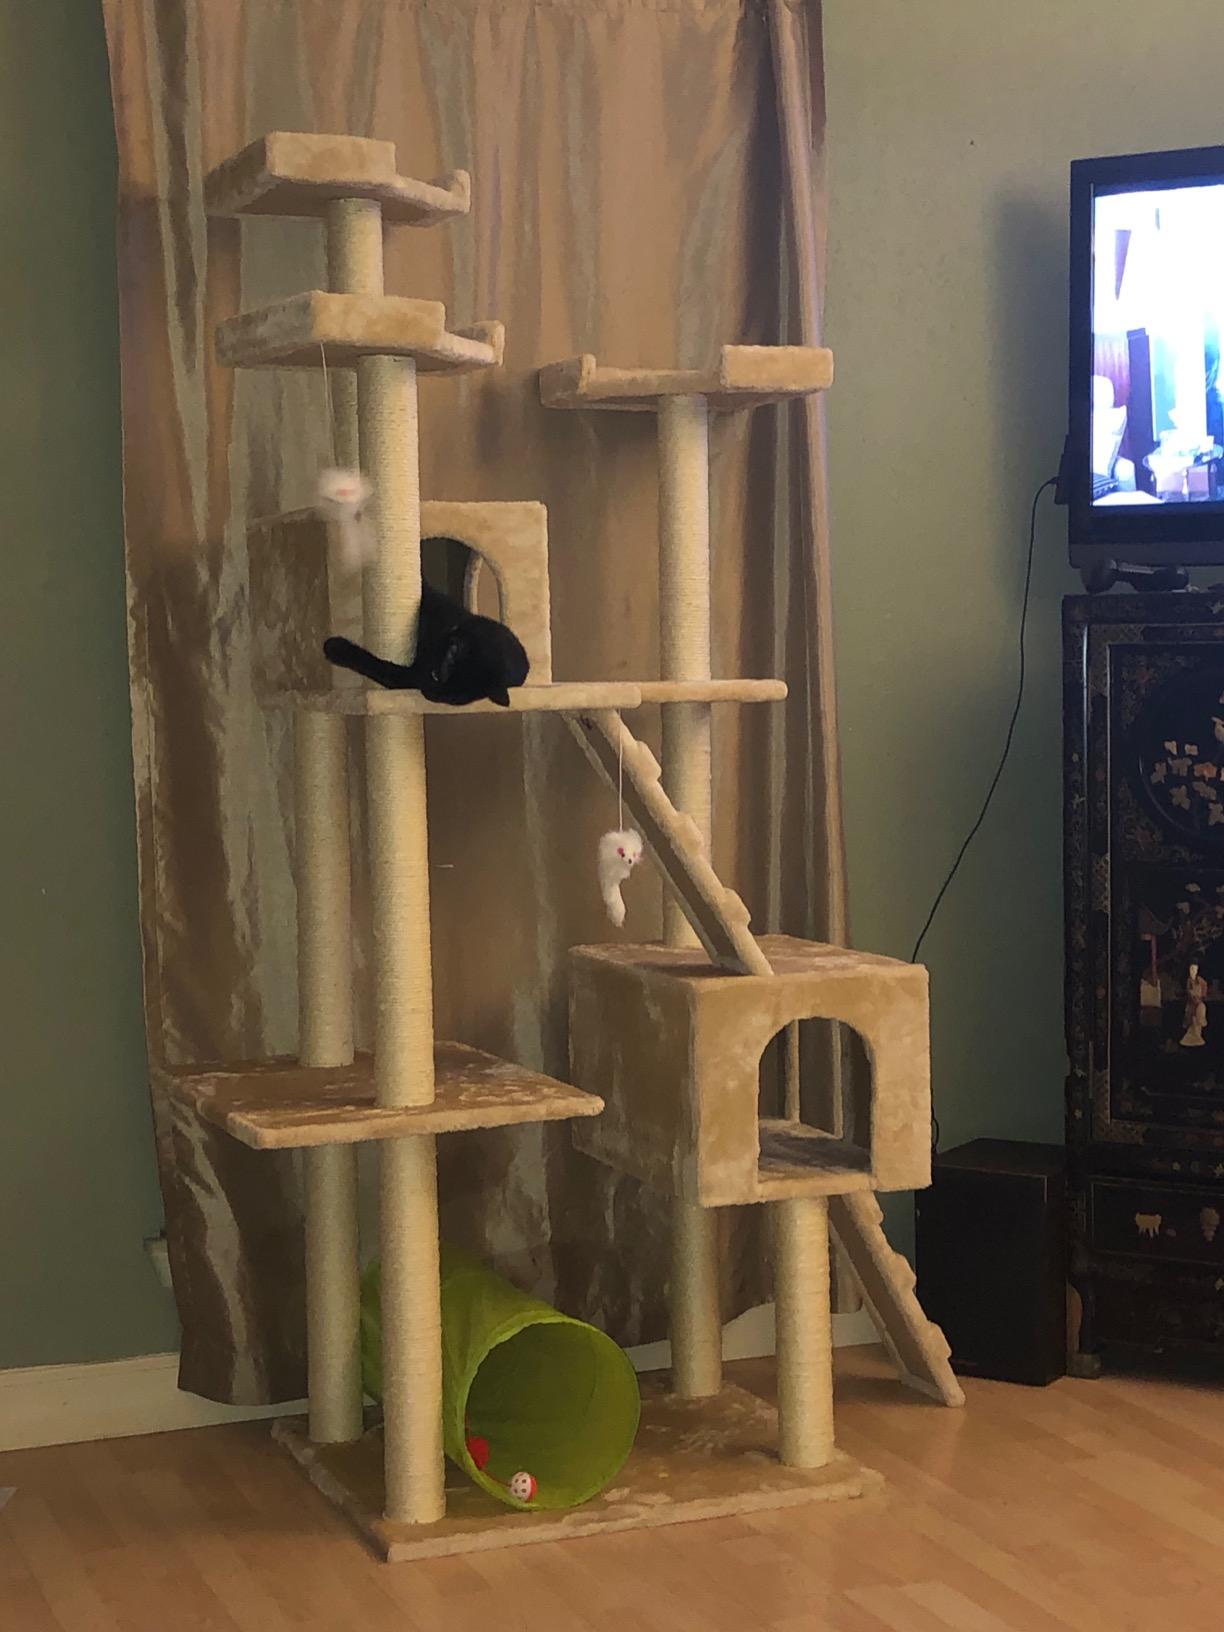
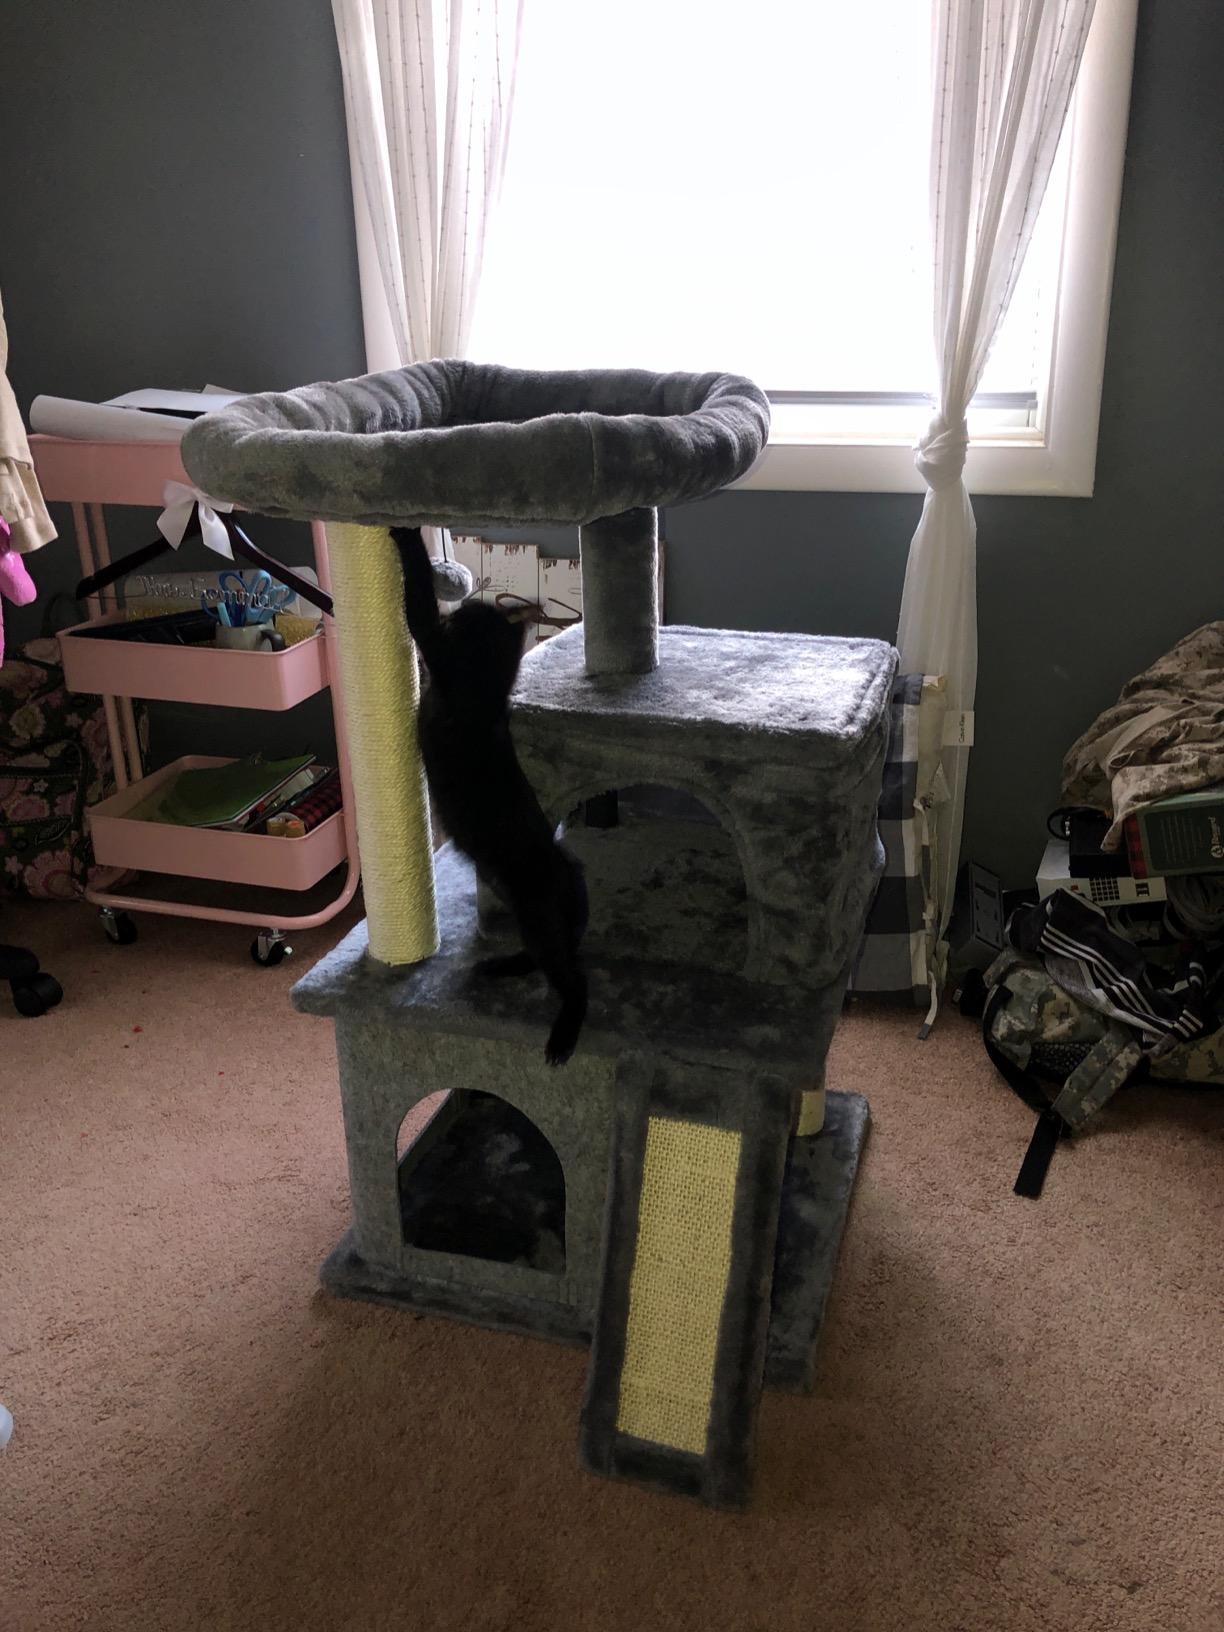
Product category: items_cat tree
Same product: no